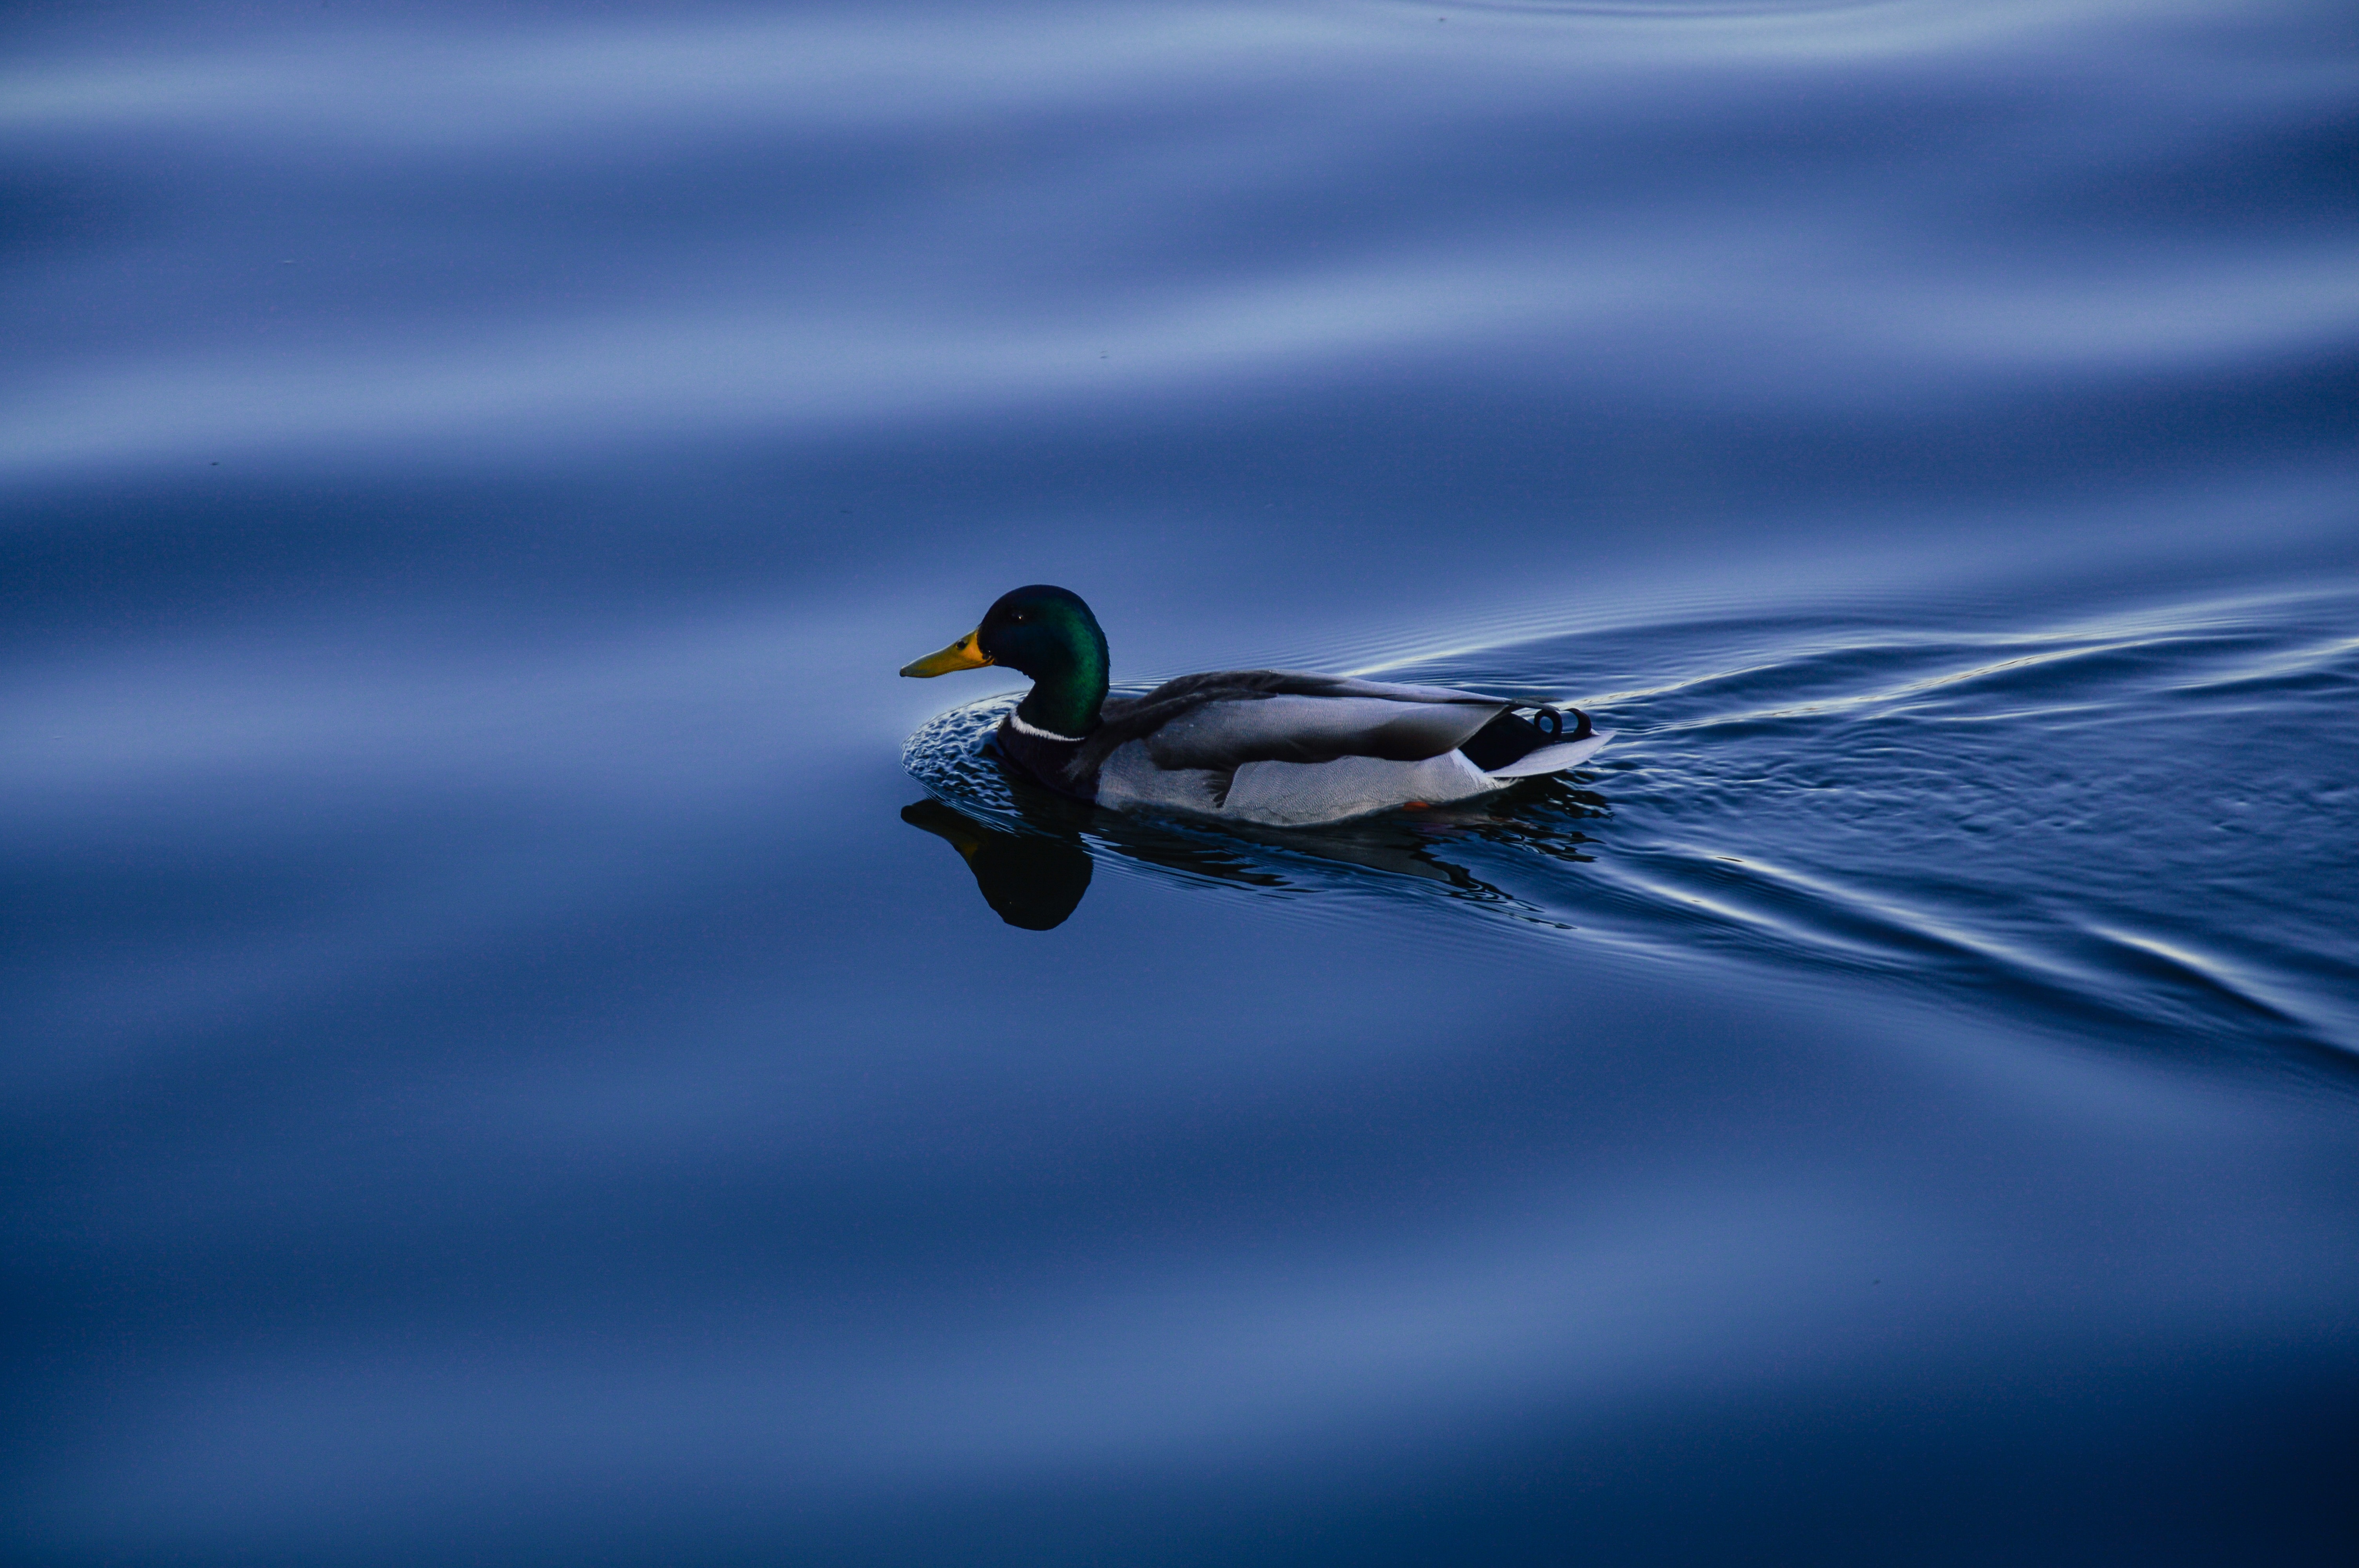
water, bird, wing, wave, animal, wildlife, reflection, beak, blue, fowl, close up, duck, vertebrate, waterfowl, water bird, mallard, macro photography, ducks geese and swans